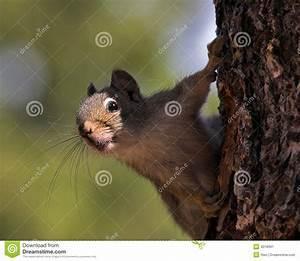
squirrel